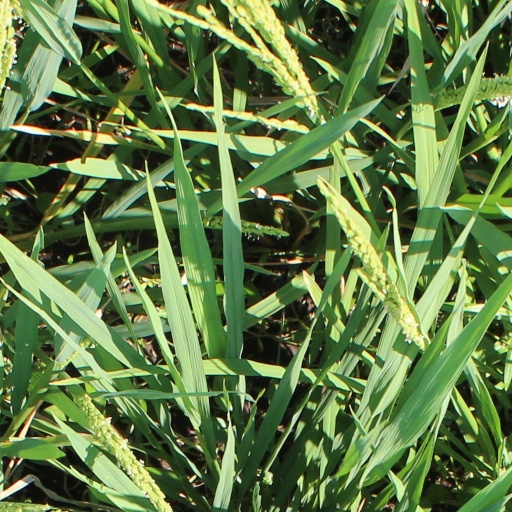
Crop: rice